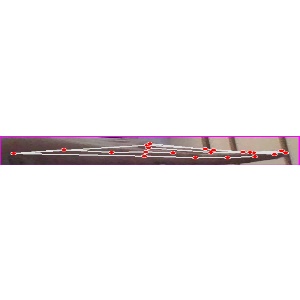
अक्षर: ज